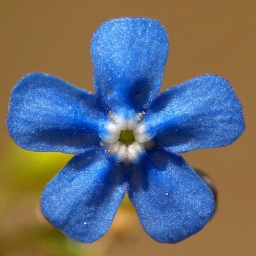
This plant Myosotis sylvatica belongs to the family of the Boraginaceae. This flower is 3-4 mm in diameter.